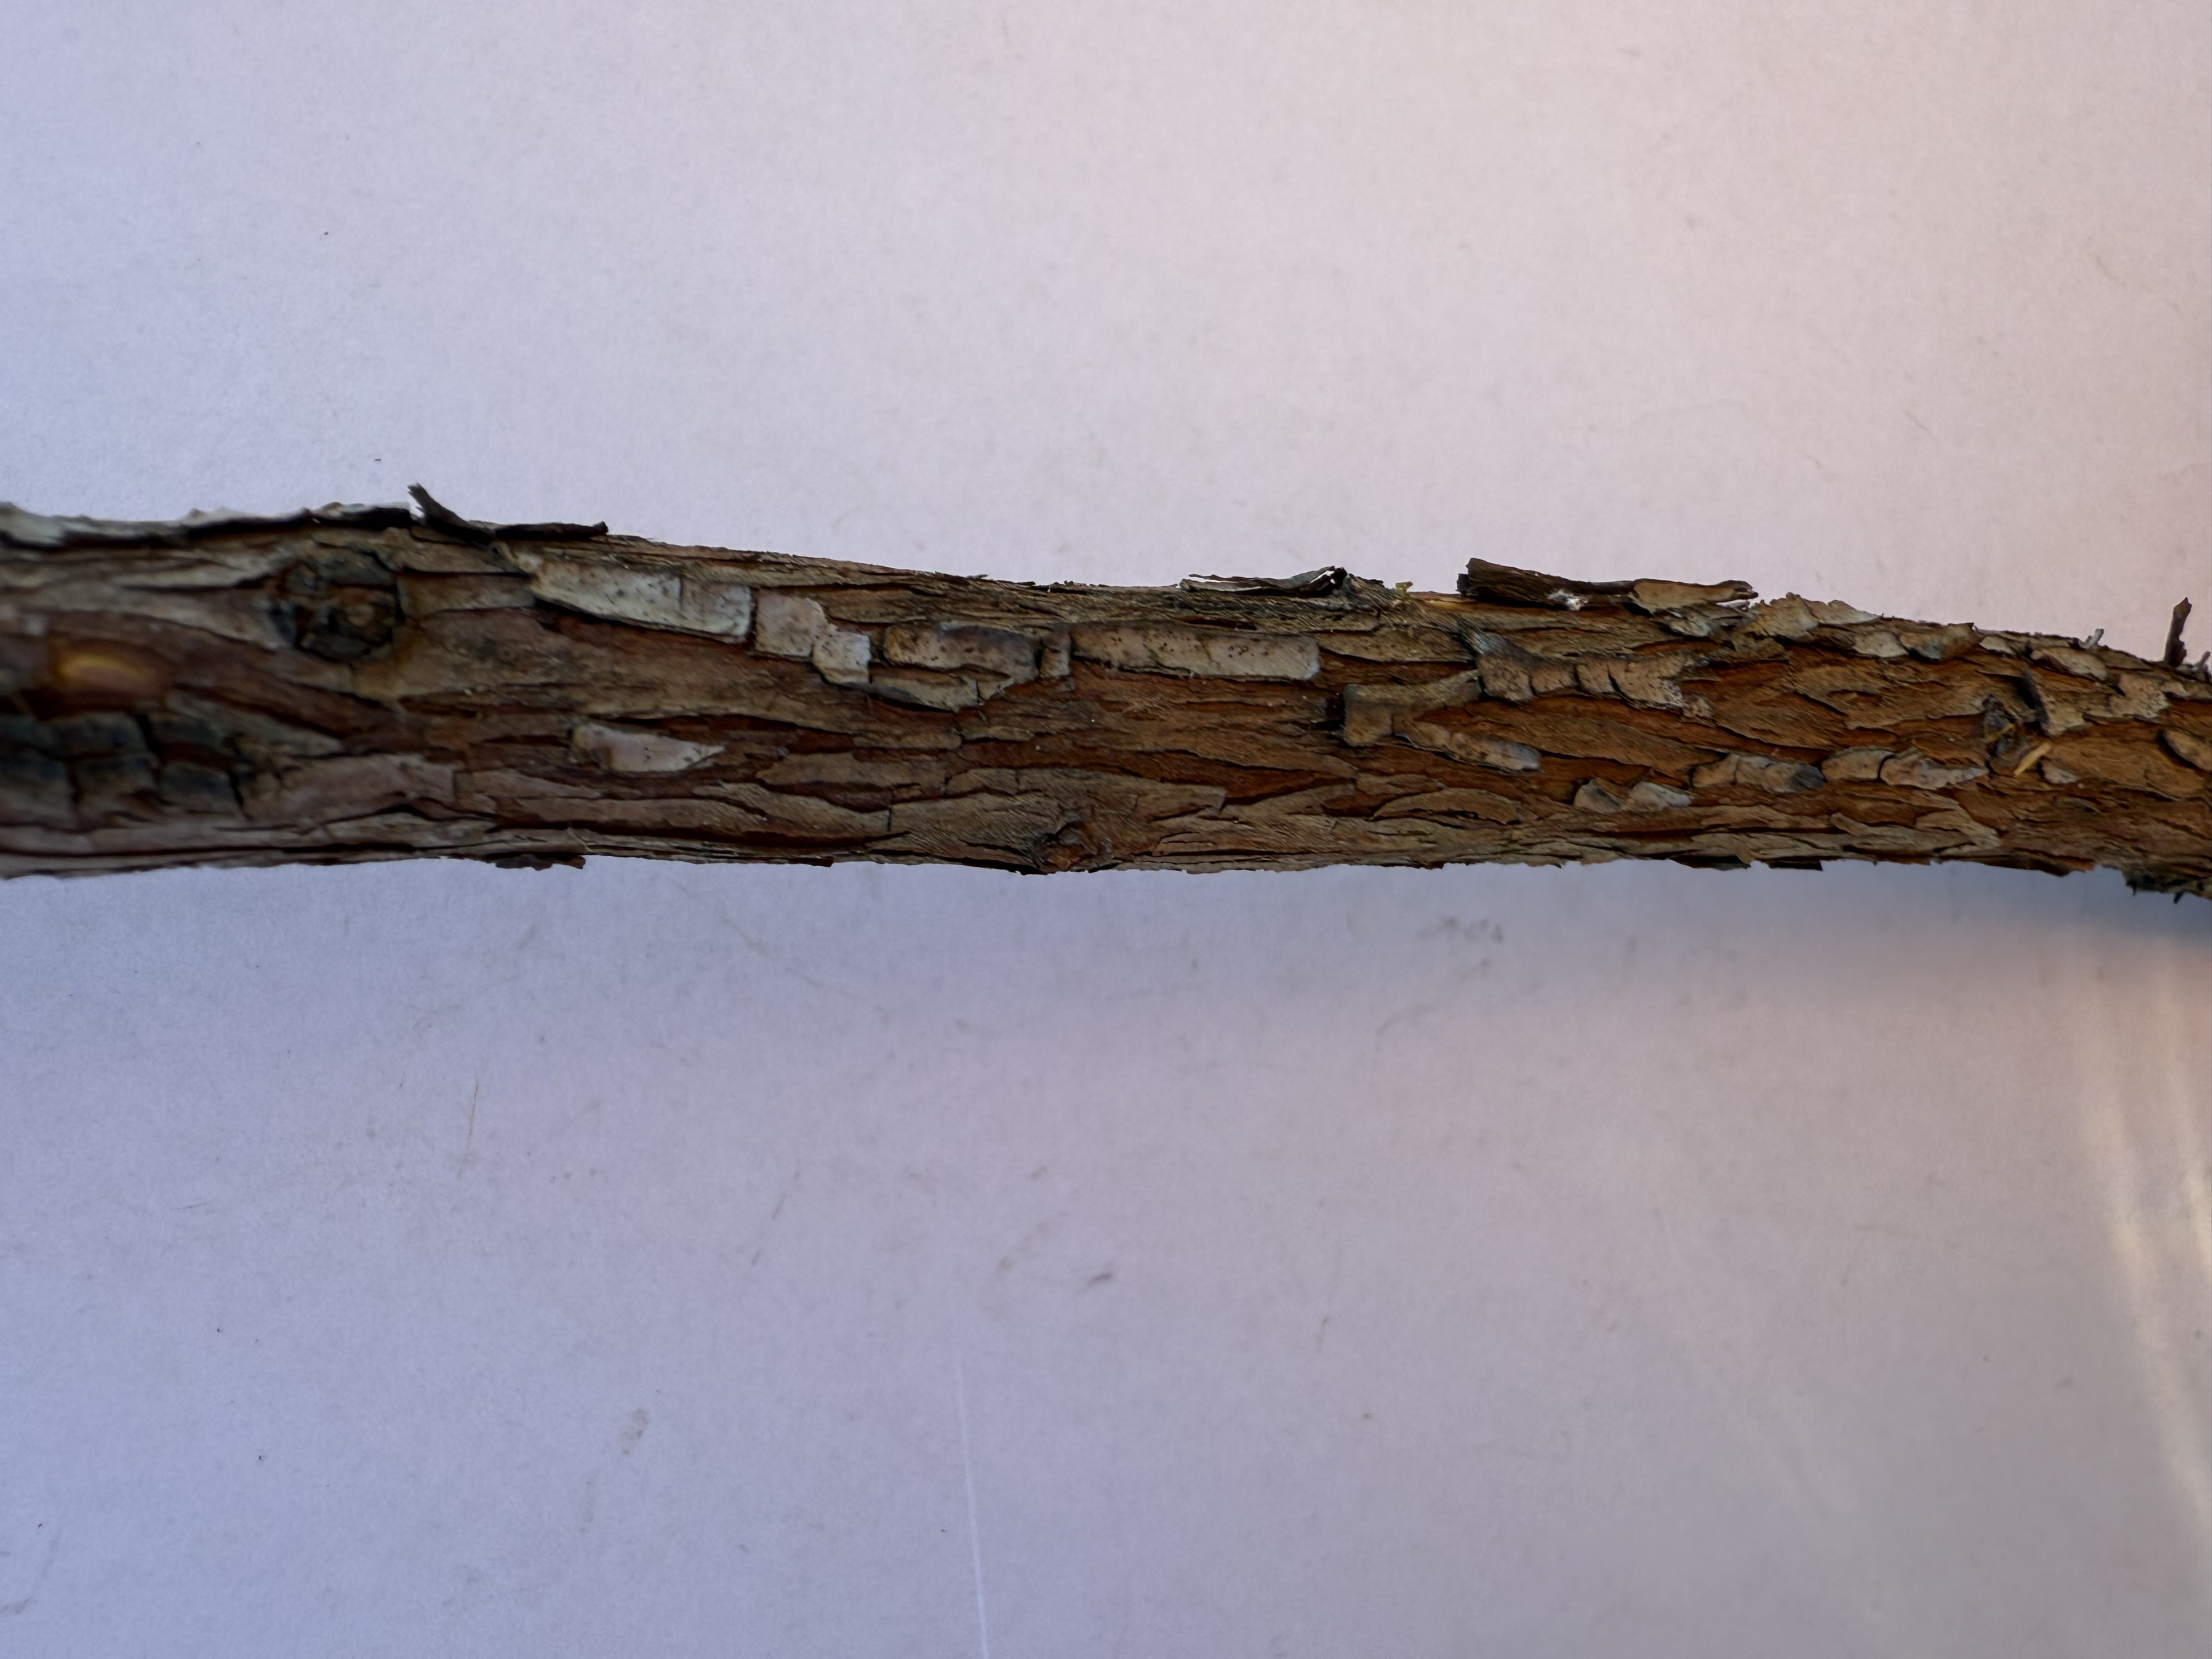
Variety: Wild Strawberry